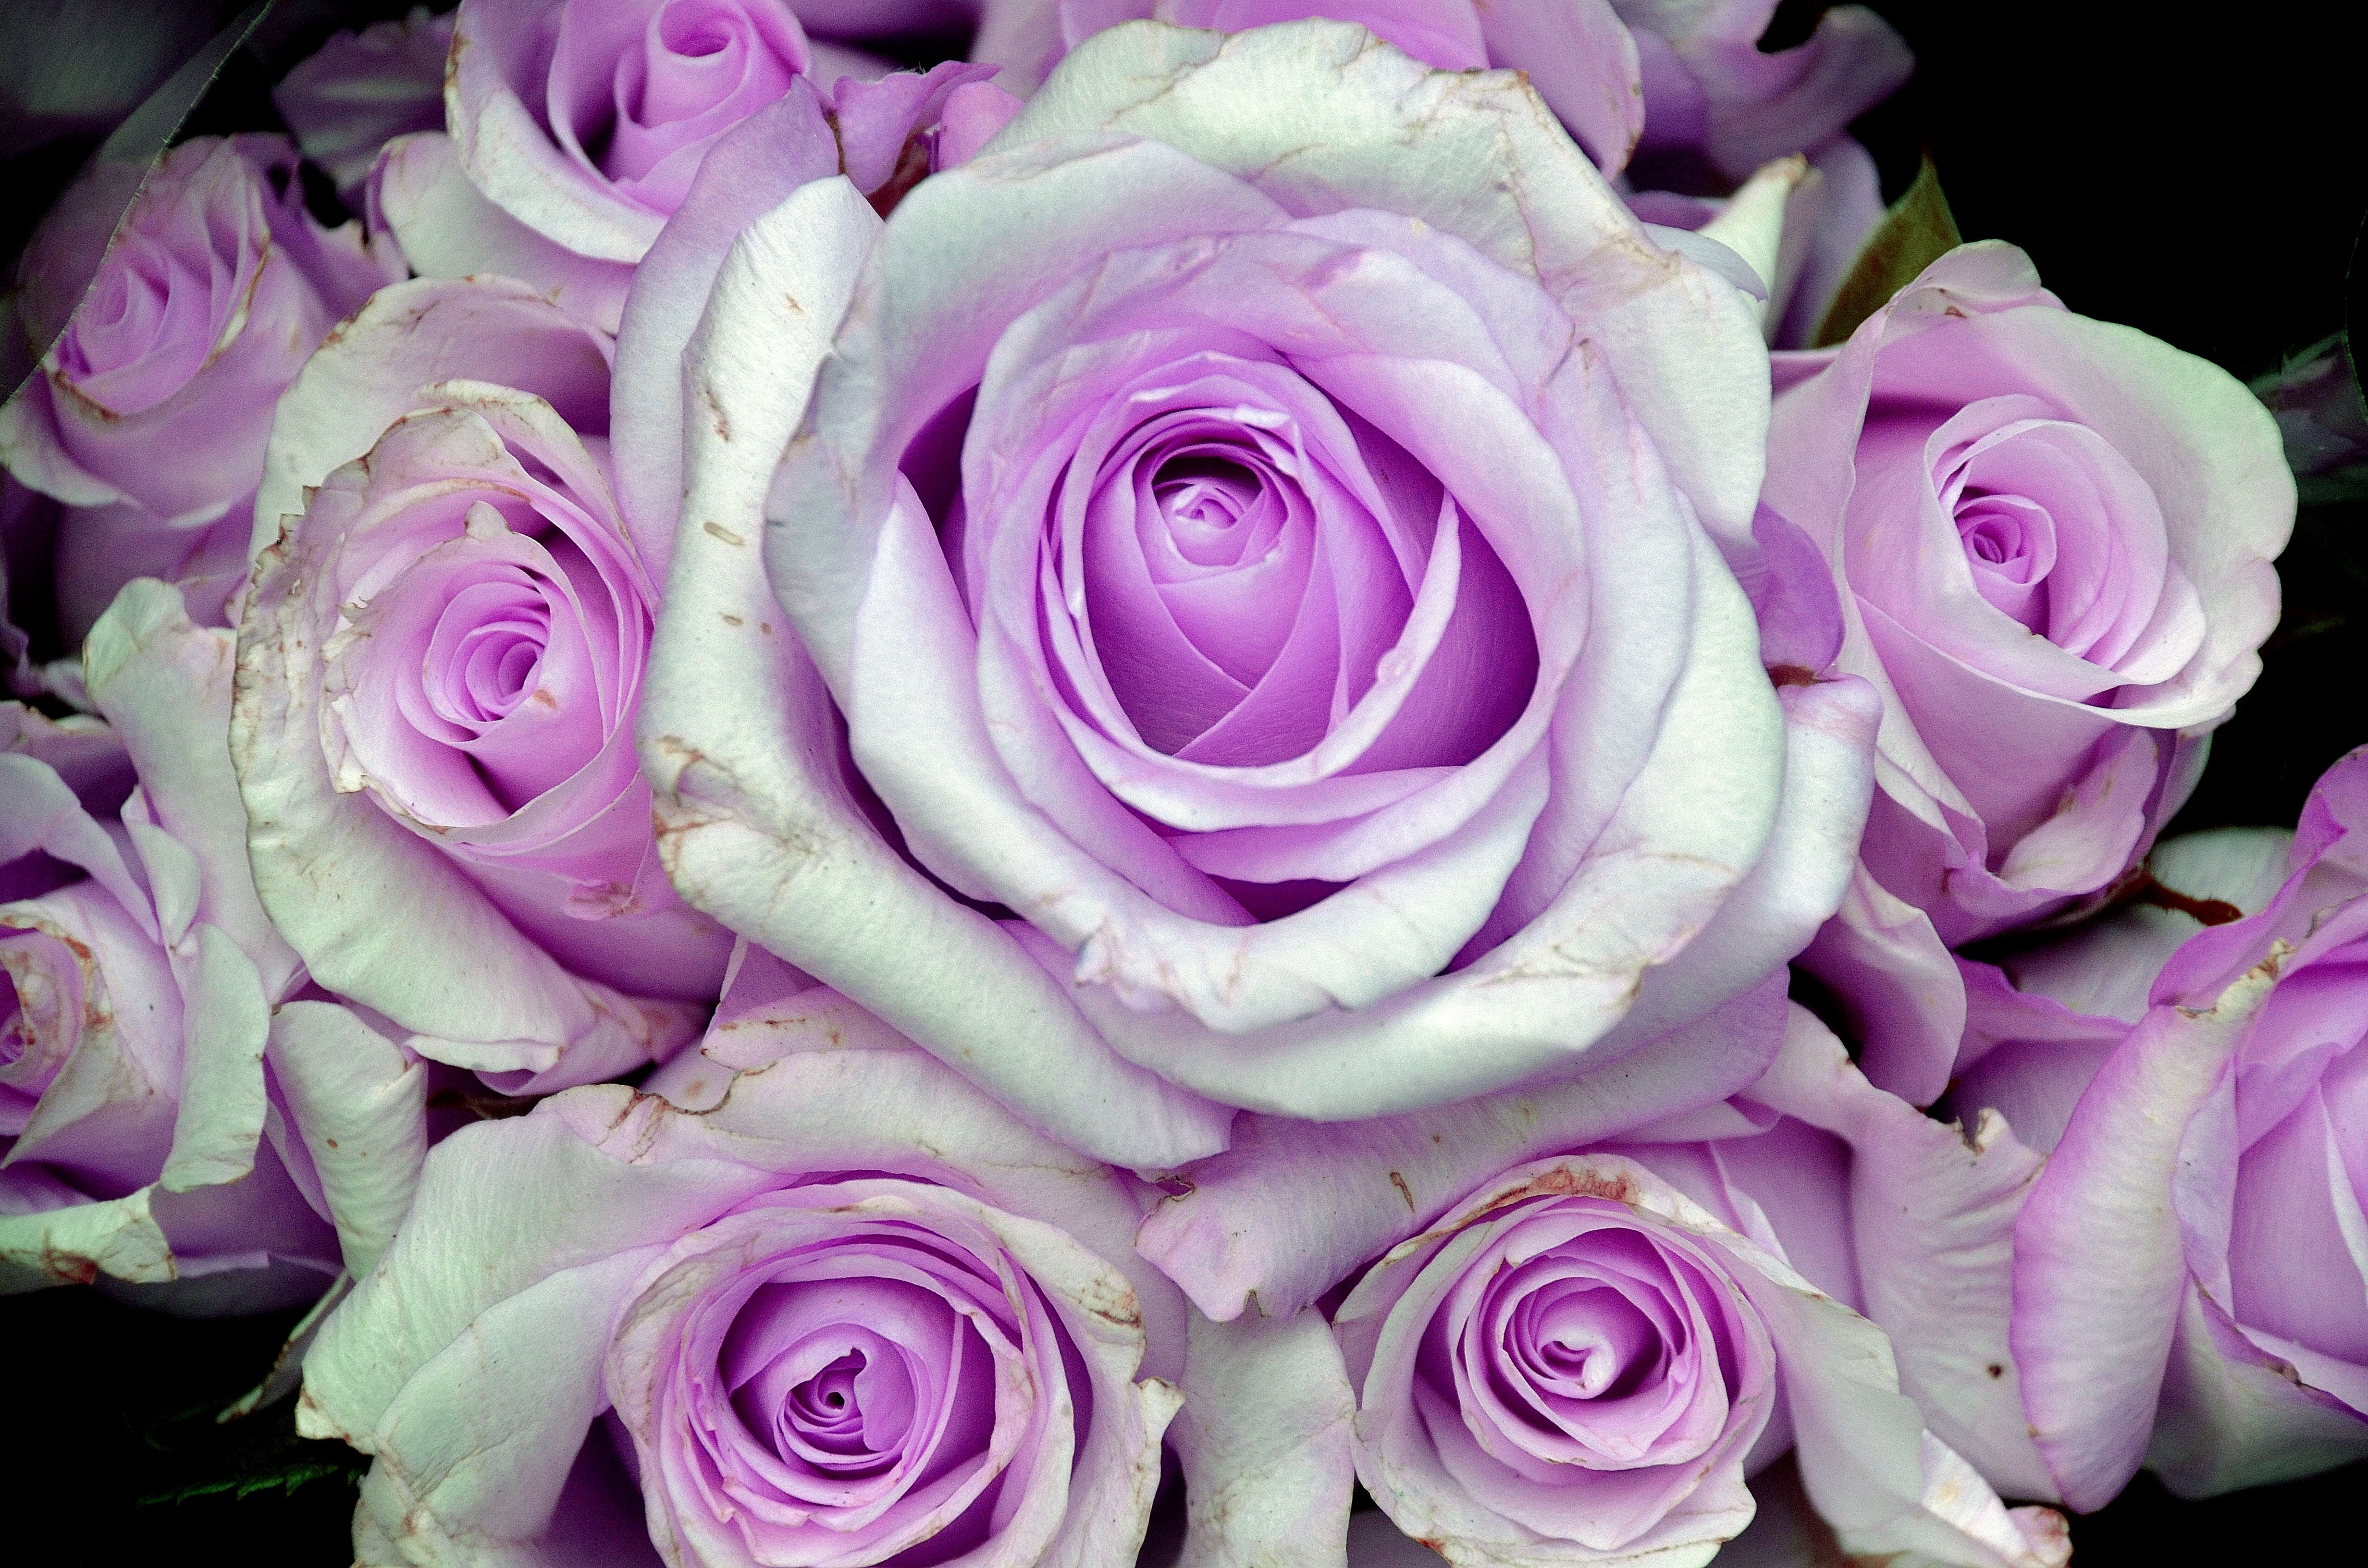
nature, blossom, plant, white, leaf, flower, purple, petal, bloom, summer, floral, bouquet, rose, spring, natural, blooming, garden, pink, season, floristry, flowering plant, garden roses, rose family, flower bouquet, cut flowers, floral design, land plant, flower arranging